Gustavo Pareja Cisneros

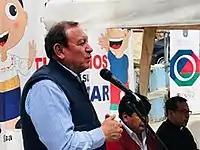
Pareja Cisneros at a July 2018 rally in Otavalo

For the 2009 political sectional elections, Pareja Cisneros announced his intentions to run as Mayor of Otavalo, but was narrowly defeated by Mario Conejo. He refused to rule out a second bid, so in the 2014 sectional elections, he announced his candidacy for Mayor of Otavalo once again. Pareja Cisneros ended up defeating the incumbent Conejo by a margin on 10% of the vote. He was sworn-in as Mayor on 16 May 2014.